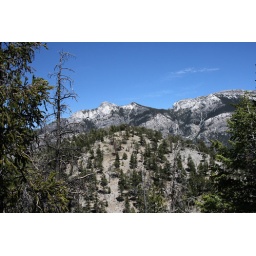
Mount Charleston Wilderness Area,Nevada,view of bristlecone pine forest and mountains in the distance